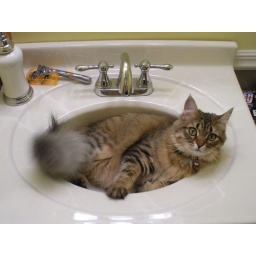
I wanted to wash my hands, but there was a cat in the sink